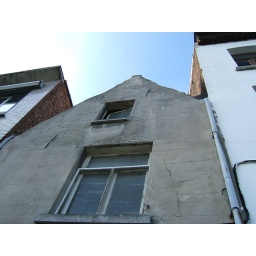
Abandoned houses along the Dijle River, Mechelen, Belgium. This sad little house is maybe over 300 years old ...